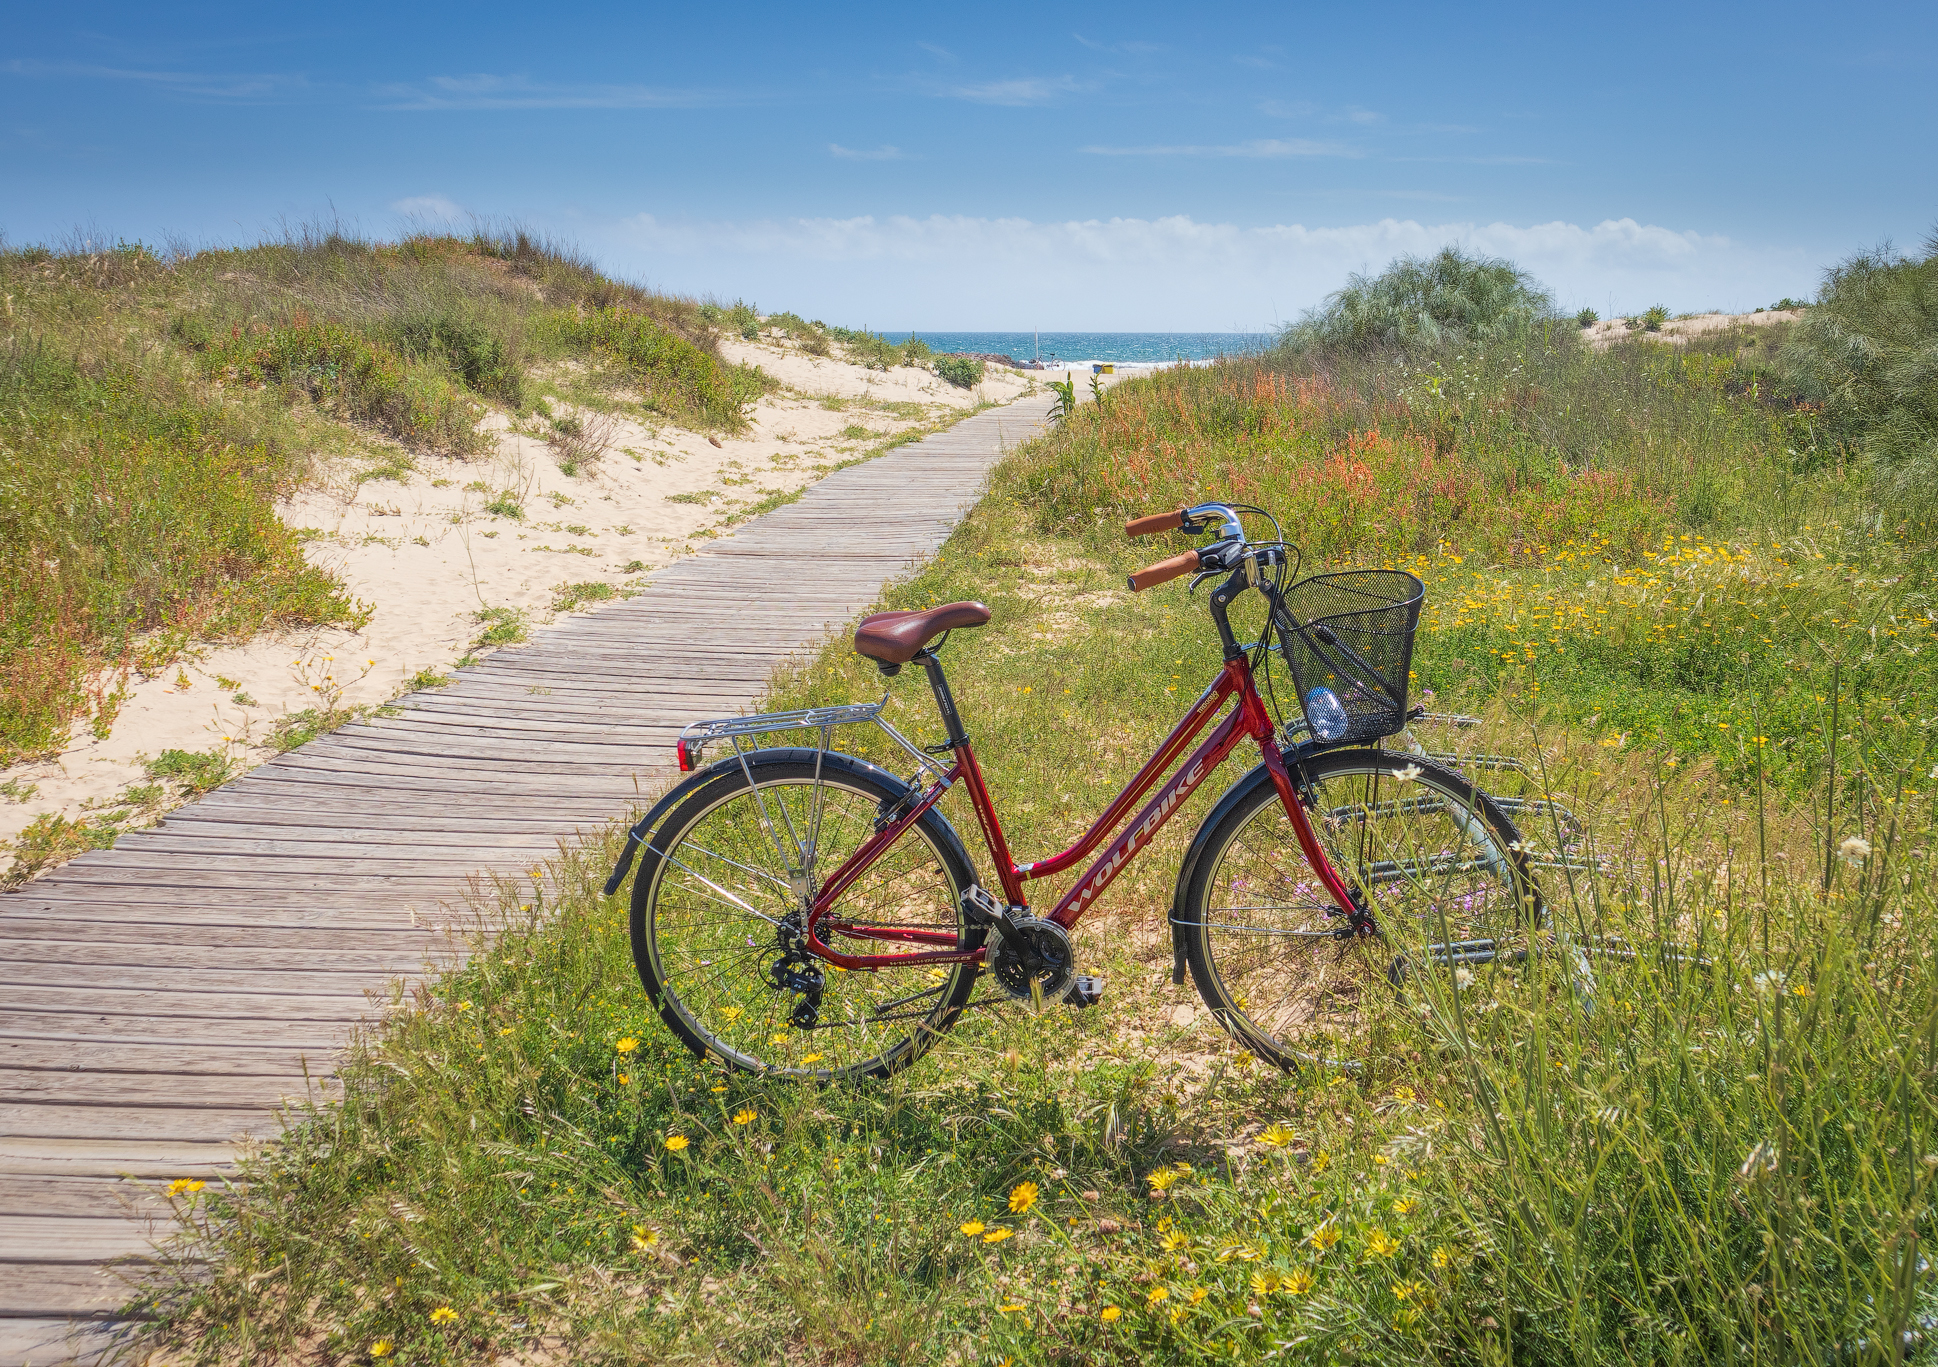
walk, sea, bicycle, bicycle wheel, vehicle, bicycle part, bicycle handlebar, vegetation, cycling, grass, spoke, road, bicycle accessory, wildflower, road bicycle, plant community, bicycle drivetrain part, coast, trail, spring, grassland, hybrid bicycle, mountain bike, prairie, recreation, wheel, sports equipment, bicycle pedal, rural area, cycle sport, meadow, landscape, summer, dirt road, plant, shrubland, bicycle frame, bicycle saddle, vacation, bay, flower, coastal and oceanic landforms, road cycling, sand, hill, chaparral, racing bicycle, state park